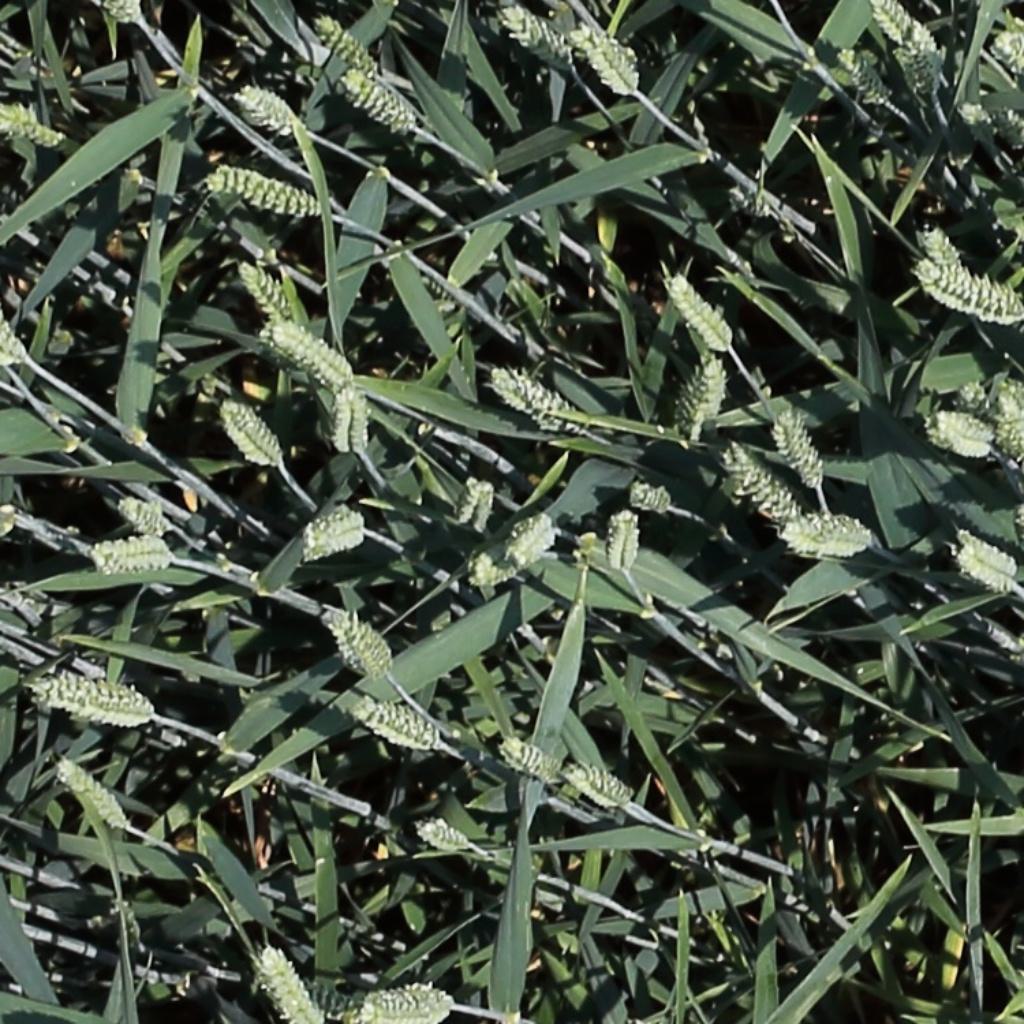
Country: Switzerland
Location: Usask
Wheat development stage: Filling